Plug-in electric vehicles in New Zealand

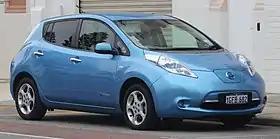
The Nissan Leaf is the most common electric vehicle on New Zealand roads

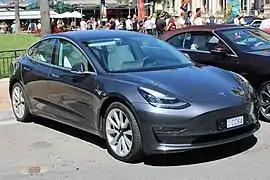
The most popular manufacturers of new electric vehicles in 2024 were Tesla, BYD and VW

The initial adoption of plug-in electric vehicles in New Zealand was supported by New Zealand Government policies, including monetary incentives such as electric vehicle discounts, exemptions from road user charges, and electric vehicle sales targets. , there were 119,036 registered plug-in electric vehicles in New Zealand, consisting of 83,806 battery-electric vehicles (BEV) and 35,230 plug-in hybrid vehicles (PHEV), together making up 2.4% of the national fleet of 4.9 million vehicles. In 2024, 11.2 percent of all new car registrations were plug-in electric vehicles.